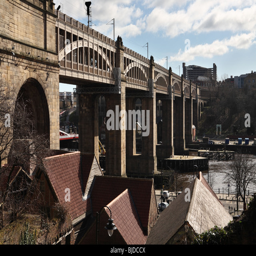
the bridge over tourist attraction seen from english metropolitan borough looking towards a city .